Manchester Ship Canal

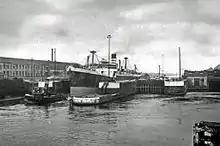
An ocean-going liner passing through Latchford Locks near Warrington bound for Eastham

In 1984 Salford City Council used a derelict land grant to purchase the docks at Salford from the Ship Canal Company, rebranding the area as Salford Quays. Principal developers Urban Waterside began redevelopment work the following year, by which time traffic on the canal's upper reaches had declined to such an extent that its owners considered closing it above Runcorn. In 1993 the Ship Canal Company was acquired by Peel Holdings; as of 2014 it is owned and operated by Peel Ports, which also owns the Port of Liverpool. The company announced a £50 billion Atlantic Gateway plan in 2011 to develop the Port of Liverpool and the Manchester Ship Canal as a way of combating increasing road congestion. Their scheme involves the construction of a large distribution centre to be named Port Salford and an additional six sites along the canal for the loading and unloading of freight. Peel Ports predict that the number of containers transported along the canal could increase from the 8,000 carried in 2010 to 100,000 by 2030.